The Last Eunuch of China

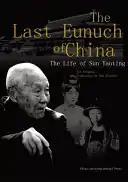

The Last Eunuch of China: The Life of Sun Yaoting is a 1992 biography by Chinese writer Jia Yinghua. This book depicts the entire real life of Sun Yaoting, the last imperial eunuch of China, from his entry into the imperial palace to his old age. As a person close to the emperor, the empress, and imperial concubines, he participated in royal court politics and witnessed extraordinary events, like the expulsion of Puyi from the royal palace, and his re-emergence as monarch of the puppet regime in Manchuria. He saw the last royal palace's extravagant lifestyle, experienced the breakdown of the last imperial dynasty, and felt the new changes brought by the new age. "The Last Eunuch of China" was partially translated into 15 foreign languages and published overseas. An English translation was published in 2008.